Grigory Frid

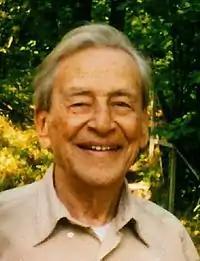
Grigory Frid at the "House of Composers" in Ruza, 2004

Grigory Samuilovich Frid, also known as Grigori Fried (22 September 1915 – 22 September 2012), was a Russian composer of music written in many different genres, including chamber opera.